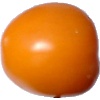
Label: yellow_tomato